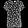
Label: Shirt